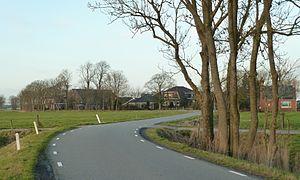
Achter-Thesinge est un hameau de la commune néerlandaise de Groningue, situé dans la province de Groningue. Il est formé de quelques fermes et de maisons qui s'élèvent immédiatement au nord de Thesinge.